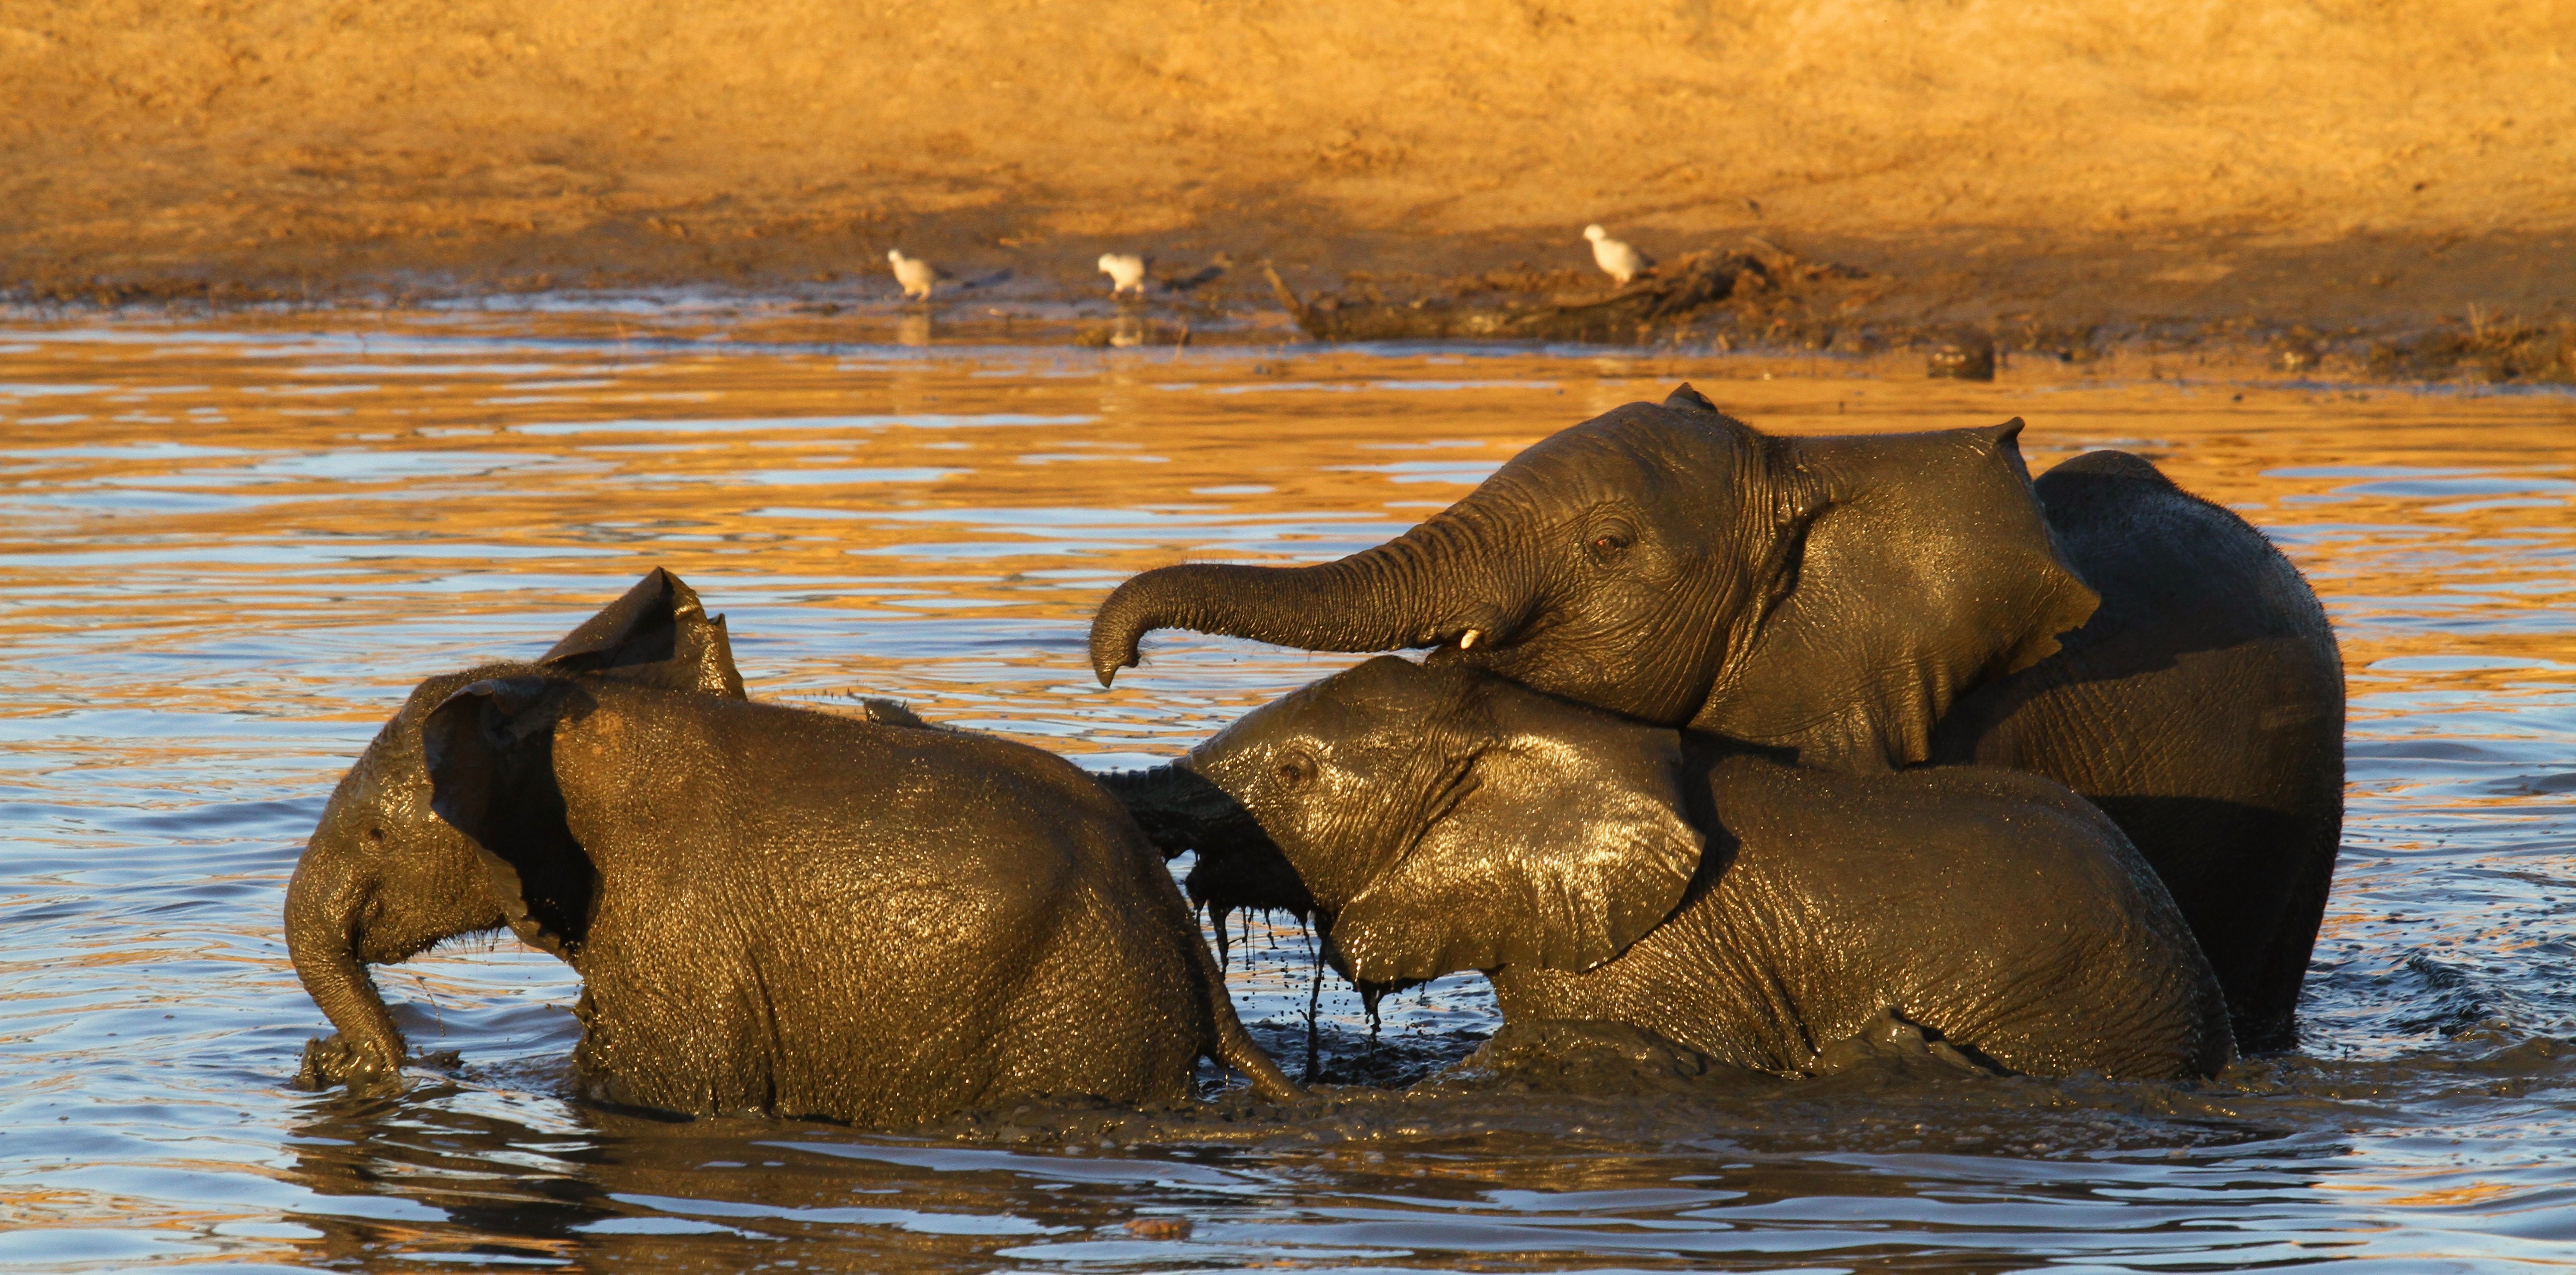
wildlife, mammal, fauna, elephant, safari, indian elephant, african elephant, elephants and mammoths